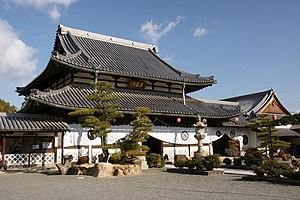
La gare de Banshū-Akō est une gare ferroviaire localisée dans la ville d'Akō, dans la préfecture de Hyōgo au Japon. La gare est exploitée par la compagnie JR West, sur la ligne Akō. Pour la différencier d'une autre gare se trouvant dans la préfecture de Nagano et qui à l'époque s’écrivait pareil en kanji, le nom de l'ancienne province de Harima, connu également sous le nom de Banshū a été rajouté au nom de la gare devenant Banshū-Akō.
Le Kagaku-ji est un temple bouddhiste de la ville d'Akō, préfecture de Hyōgo.